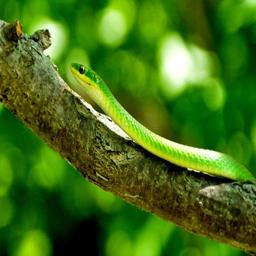
Animal: snakes